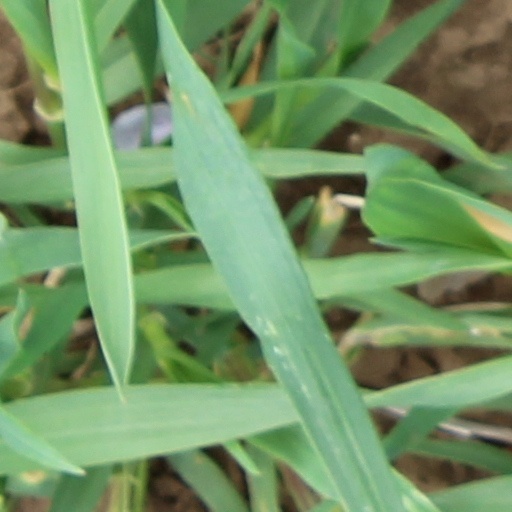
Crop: wheat